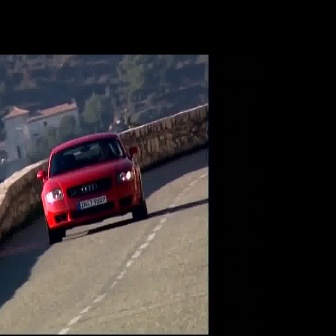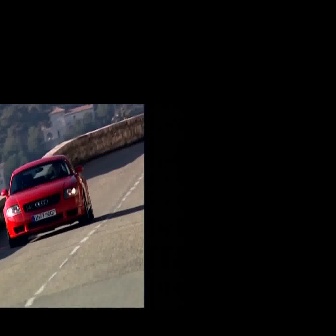
  Please identify the target specified by the bounding box [35,131,147,242] in the first image and locate it in the second image. Return the coordinates in [x_min,y_min,x_max,y_max] format.
Answer: [0,154,93,248]